East Coast Main Line

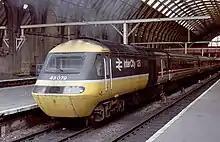
InterCity 125 at King's Cross in 1988

The LNER appointed Nigel Gresley (who was knighted in 1937) as its Chief Mechanical Engineer, and under his tenure, Pacific steam locomotives were developed as the standard express locomotive to work the line, several of which became famous, these included the Class A3, including 4472 "Flying Scotsman", and the later Class A4, including 4468 "Mallard". During this time "Mallard" set a new world-record speed for a steam locomotive (see ).